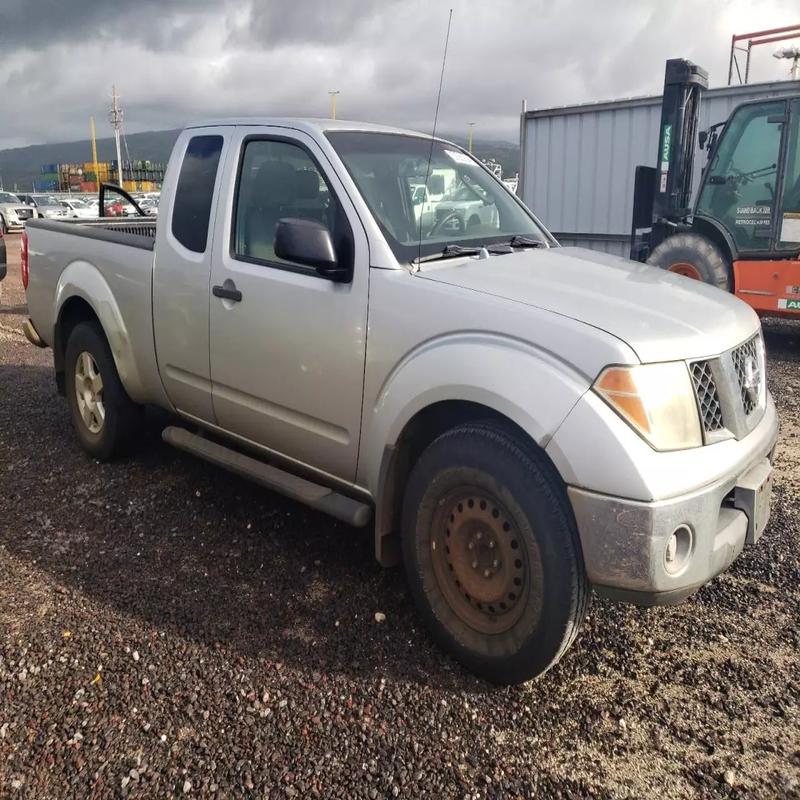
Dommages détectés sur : aile avant droite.
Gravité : mineur